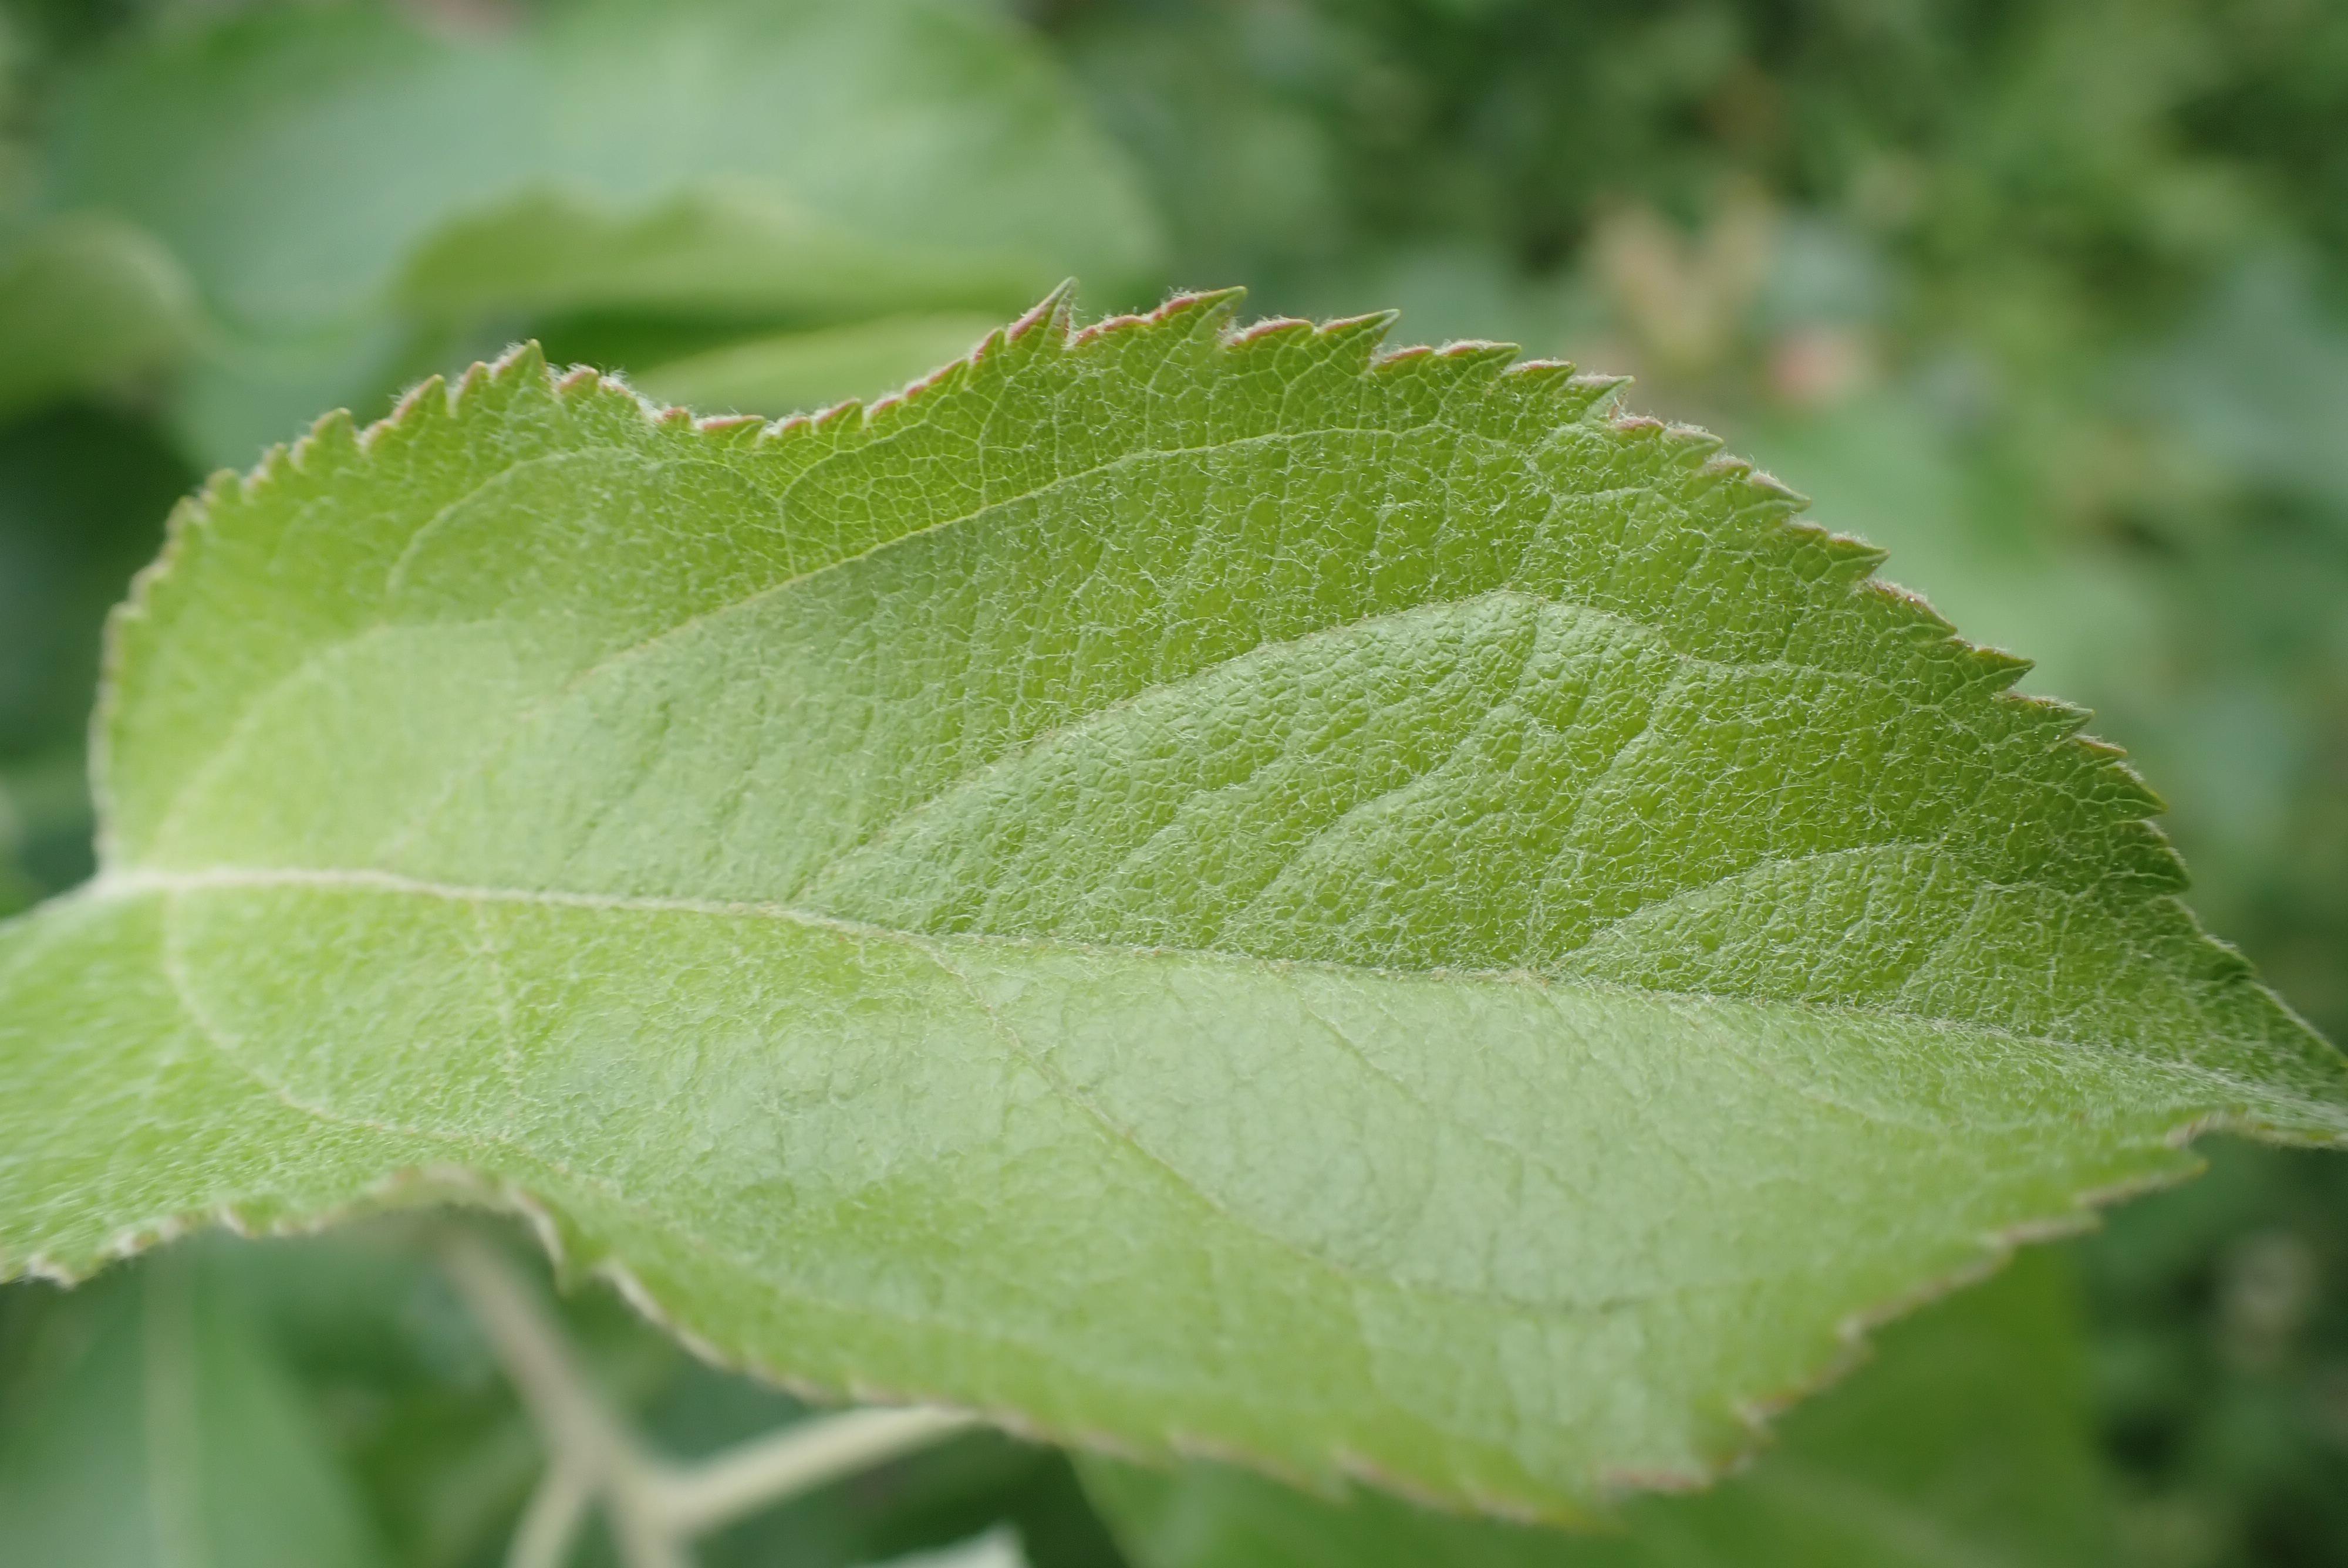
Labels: healthy